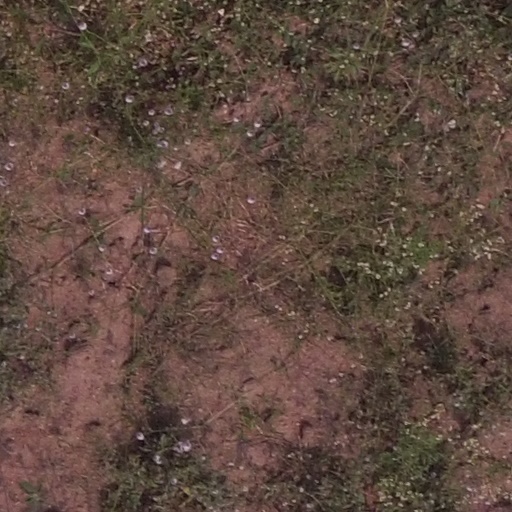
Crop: maize; corn